Vehicle registration plates of Cuba

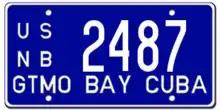
1961 Guantanamo Bay Naval Base plate

Cars of the Cuban Army and the Cuban Ministry of Interior use plates with one letter (A, B, C, F or S) followed by five digits. On the cars of the Cuban Army there is a "FAR" ("Fuerzas Armadas Revolucionarias") inscription in the central lower part of the licence plate. In the case of the Ministry of Interior, there is a "MININT" ("Ministerio del Interior") inscription. Licence plates of the Army are always light green, while plates of the Ministry of Interior are dark green.